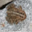
Label: frog